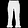
Label: Trouser